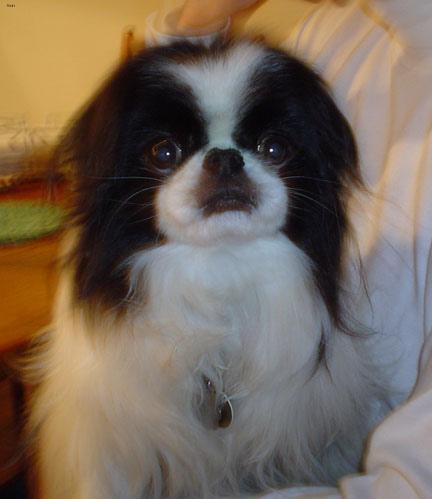
Breed: japanese chin